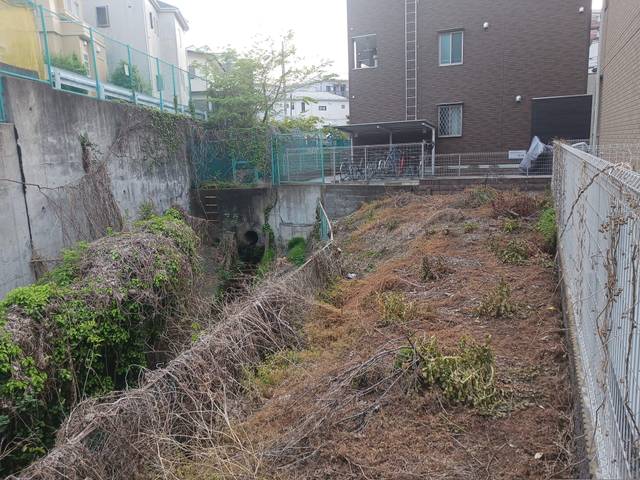
Region: Japan
Coordinates: 35.539, 139.441